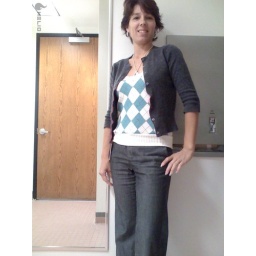
All thrifted of course. Sorry no shoes in the shot! I took it in the bathroom at work lol!